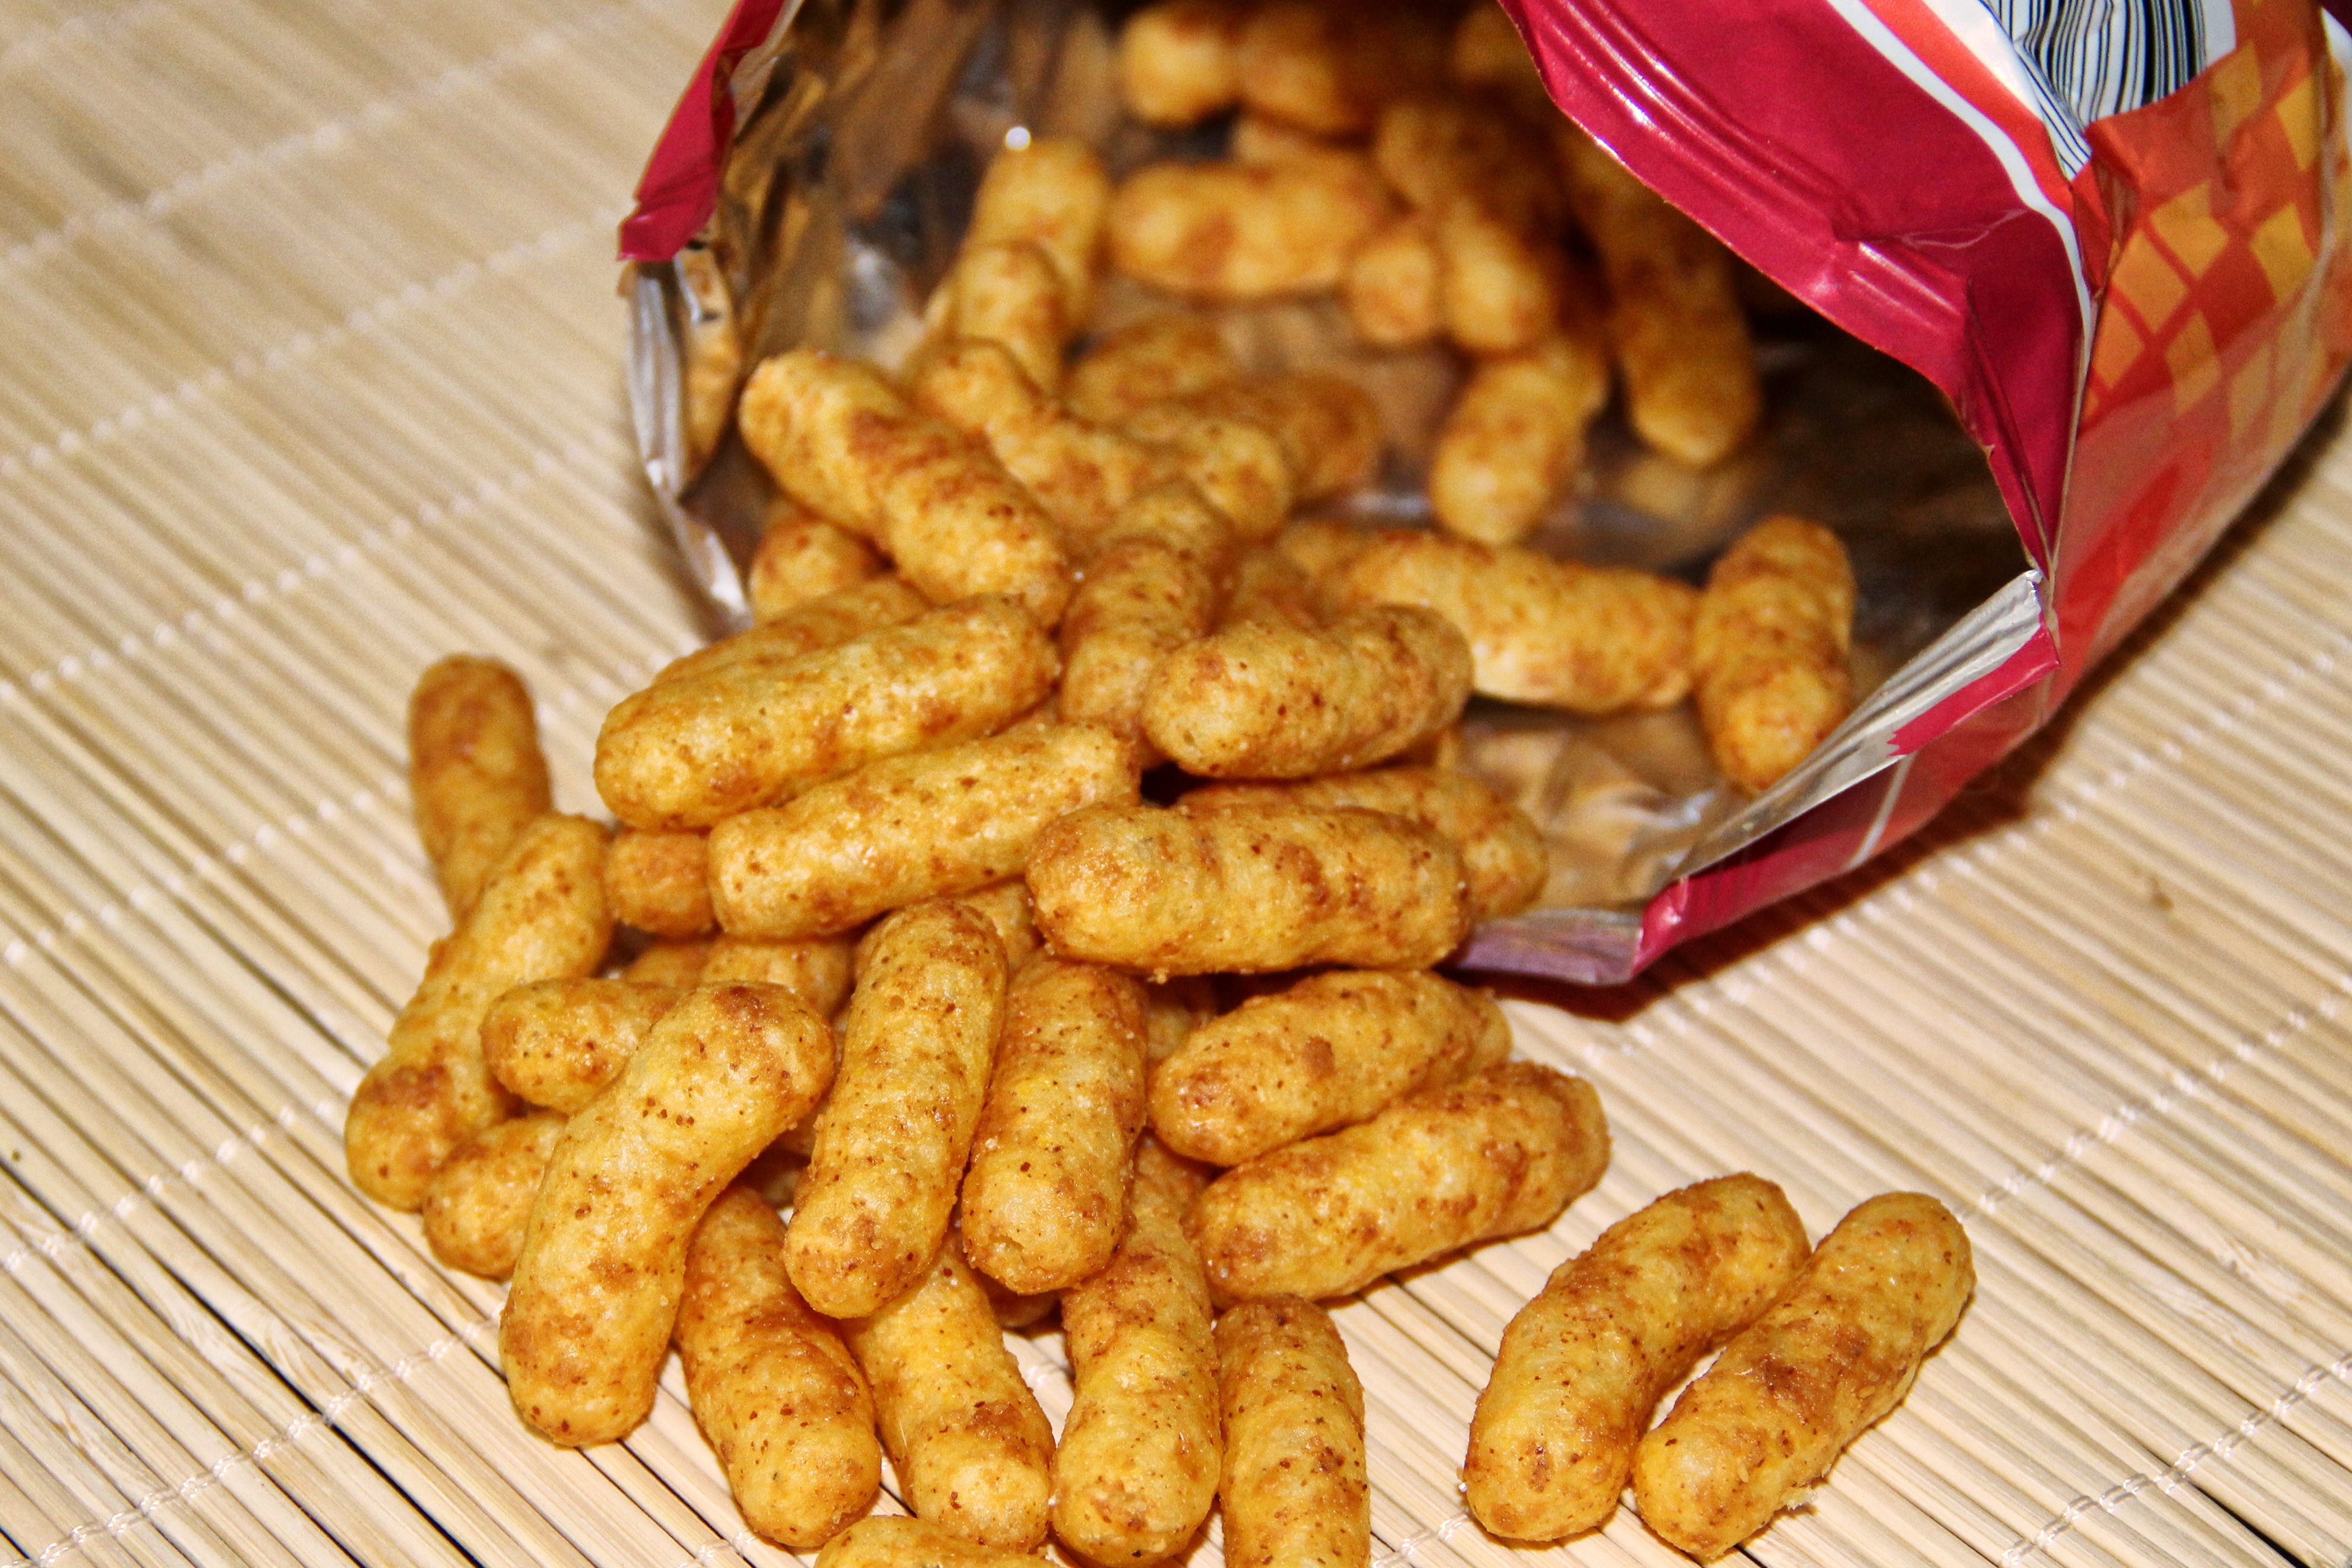
dish, food, produce, vegetable, snack, dessert, fast food, cuisine, vegetarian food, baked goods, flowering plant, junk food, knabberzeug, snack snack, flips, peanut flips, prodded, snack food, fried food